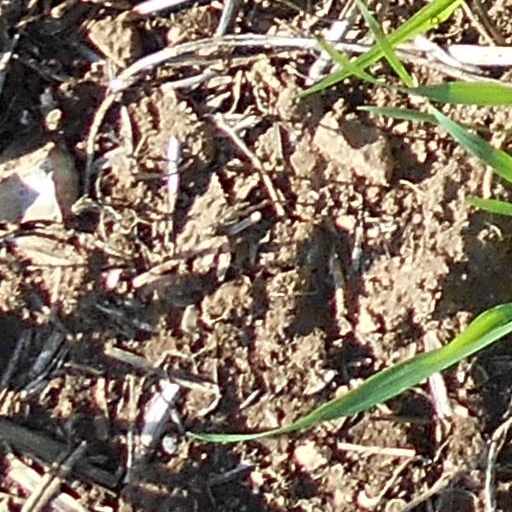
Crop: wheat